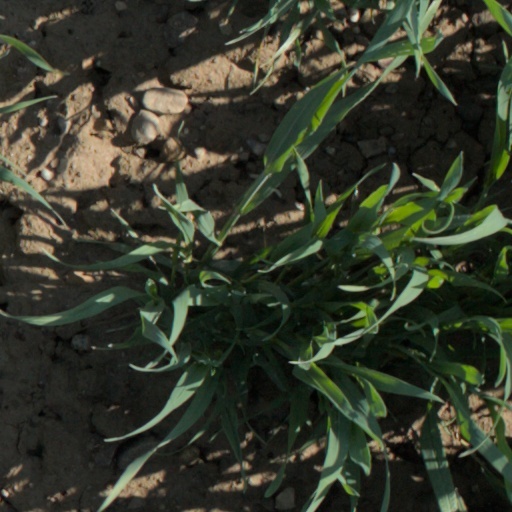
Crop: wheat